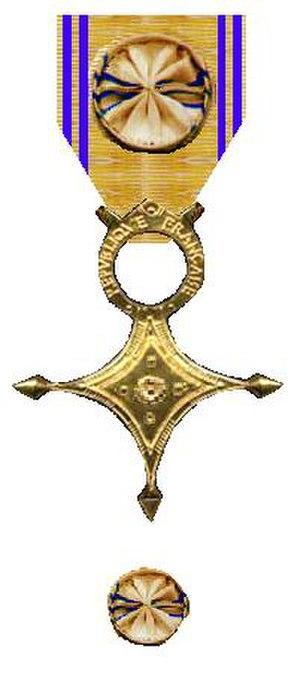
L’ordre du Mérite saharien, créé par décret en date du 4 avril 1958 en France, était destiné à récompenser les services rendus, à caractère social, scientifique, économique ou administratif, par des personnes françaises ou étrangères ayant participé à la mise en valeur des régions sahariennes.
Un ordre ministériel est une décoration attribuée spécifiquement, en France, par un ministère. Depuis le 1ᵉʳ janvier 1964, seize d'entre eux ont été placés en extinction, remplacés après 1963 par l'Ordre national du Mérite: ils ne sont plus attribués depuis le 1ᵉʳ janvier 1964, mais les titulaires de ces décorations peuvent continuer à les porter. Il en subsiste quatre toujours décernés : l'Ordre des Palmes académiques, l'Ordre du Mérite agricole, l'Ordre du Mérite maritime et l'Ordre des Arts et des Lettres.
Cet article présente les décorations militaires françaises.